Gray short-tailed opossum

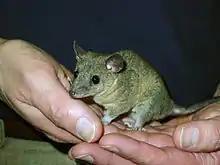
"Monodelphis domestica"

The gray short-tailed opossum possesses several features that make it an ideal research model, particularly in studies of marsupials, as well as the immunological and developmental research on mammalian systems. It breeds relatively easily in laboratory settings, and neonates are exposed and can be readily accessed because, unlike other marsupial species, female opossums lack a pouch: neonates simply cling to the teats. Opossums are born at a stage that is approximately equivalent to 13- to 15-day-old fetal rats or 40-day-old human embryos. Like other marsupials, the inadequacies of the neonate's immune system function make it an ideal model for both transplant and cancer research, as well as general investigations into immune system development and its similarities to other eutherian mammals.